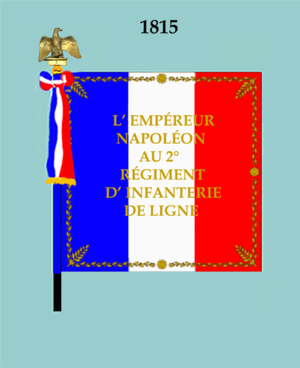
Drapeau 2e régiment d' infanterie de ligne modéle de 1815
Le 2ᵉ régiment d'infanterie est un régiment d'infanterie de l'Armée de terre française créé sous la Révolution à partir du régiment de Picardie, un régiment français d'Ancien Régime.